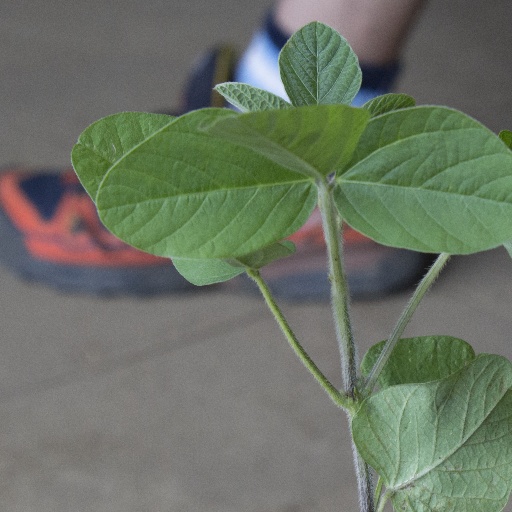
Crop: soybean